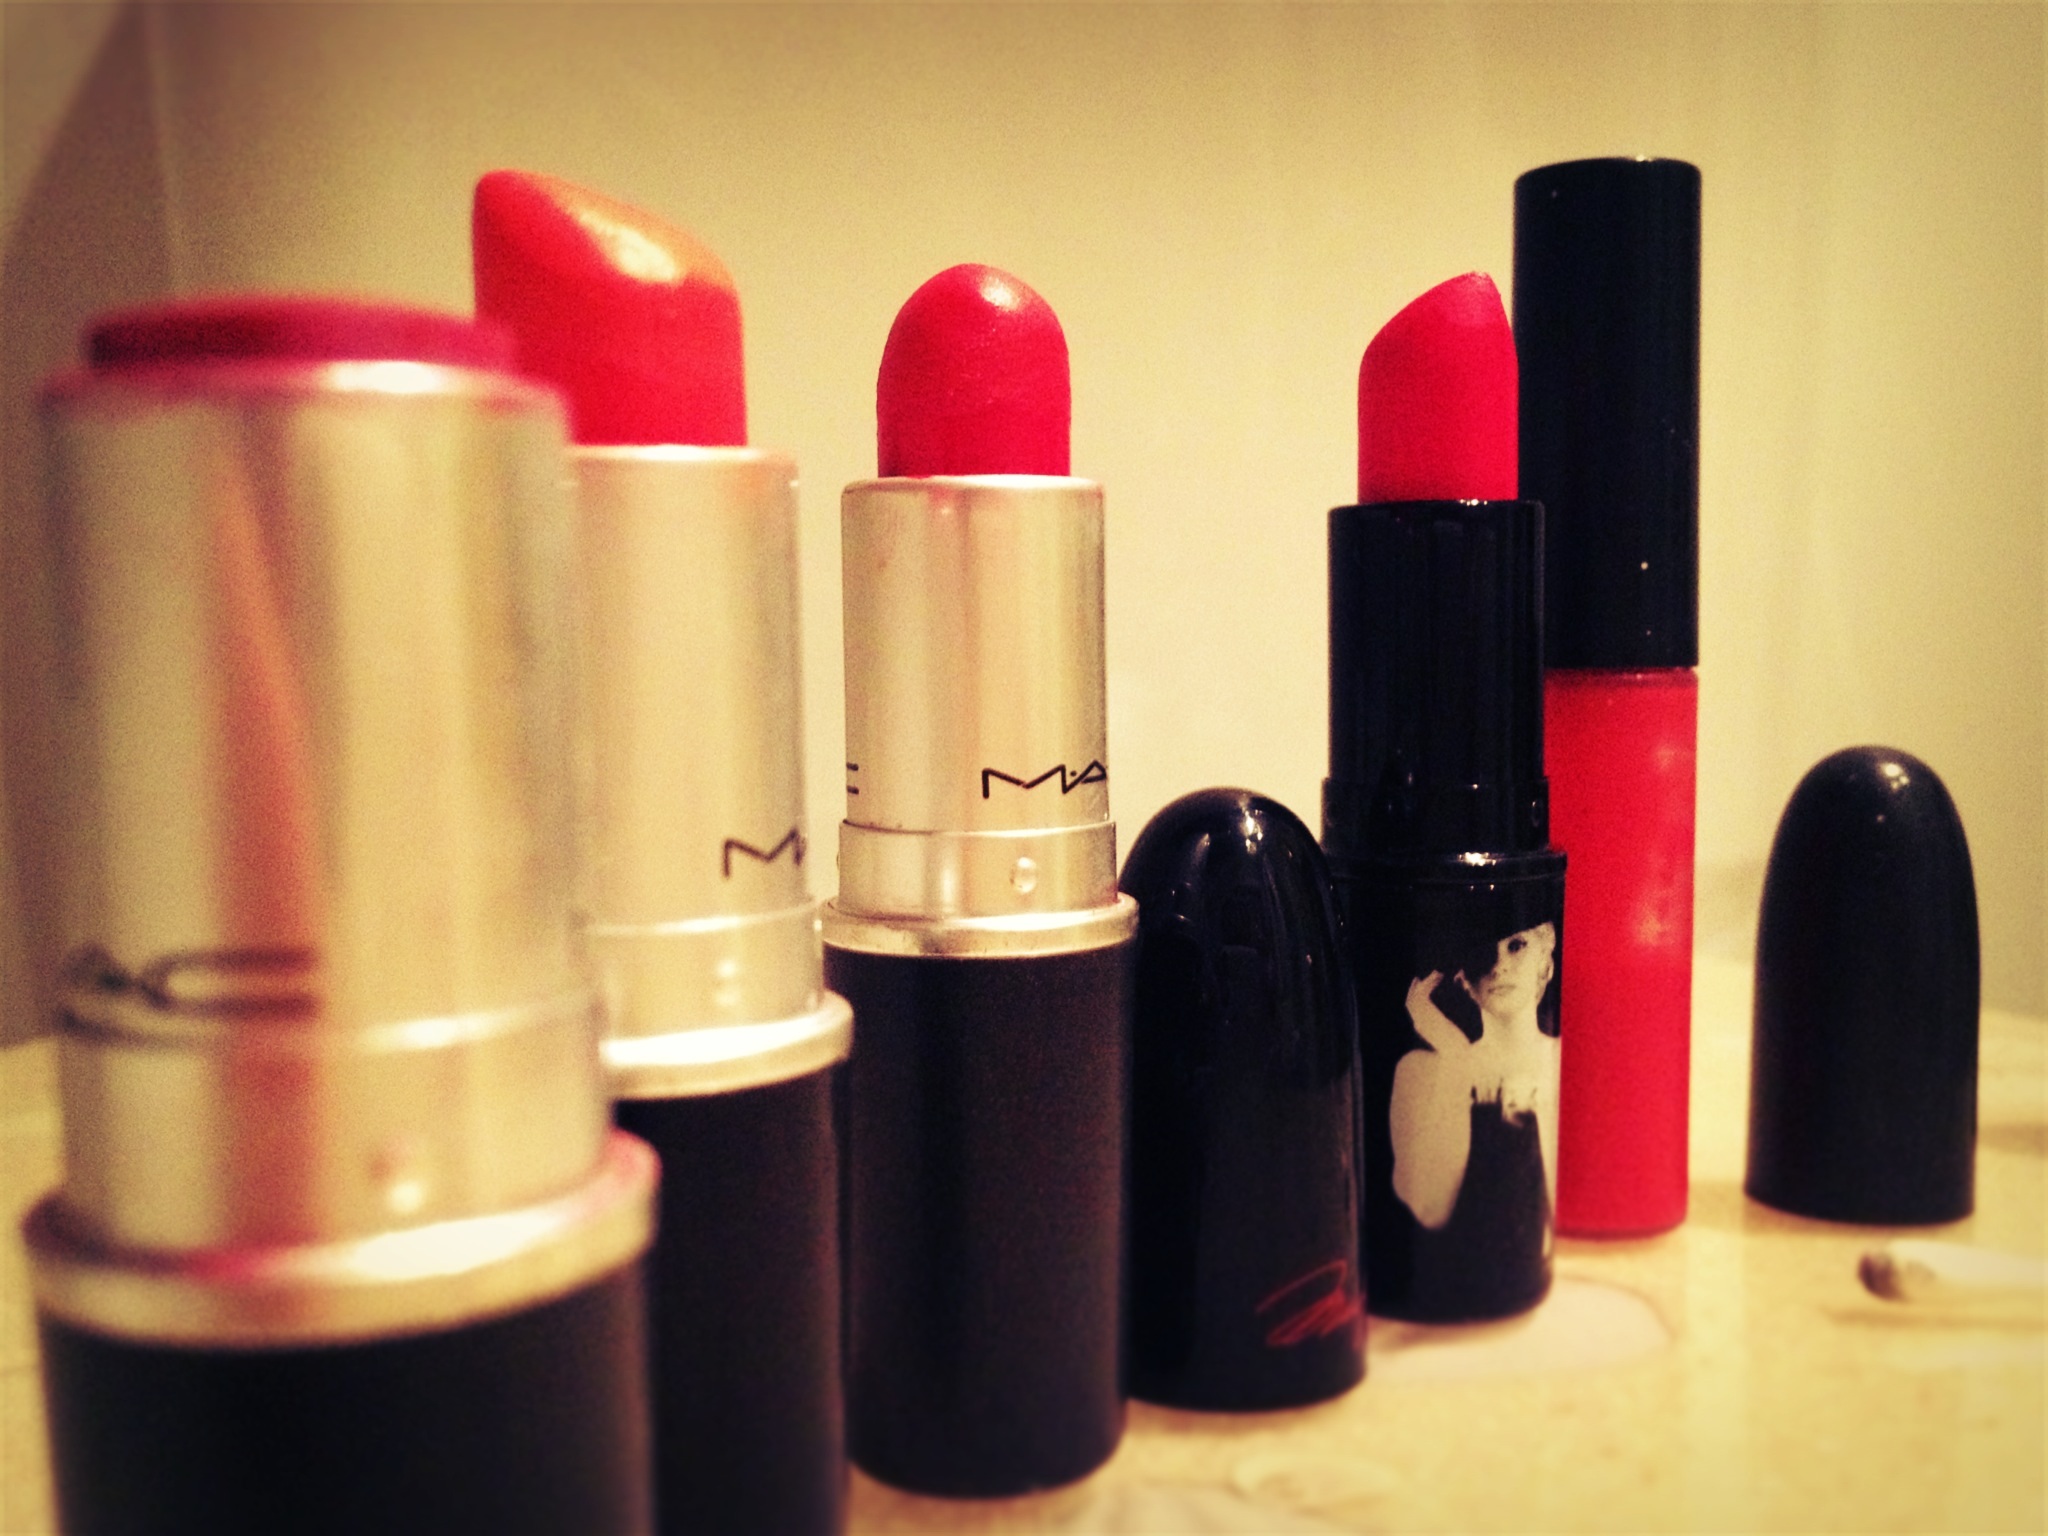
woman, red, color, fashion, lip, makeup, make up, lips, beauty, gloss, lipstick, cosmetics, glamour, red lips, cosmetic